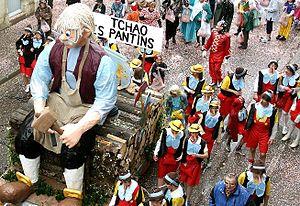
AuteurJoelp 16 décembre 2005 à 21:35 (CET) Summary Le Carnaval de WASSY
Wassy est une commune française située dans le département de la Haute-Marne, en région Grand Est.